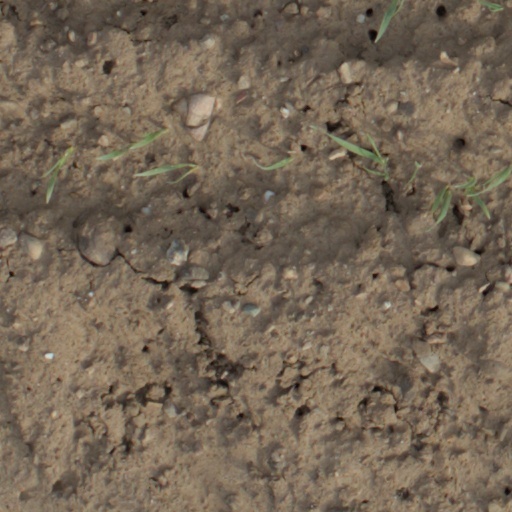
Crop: wheat